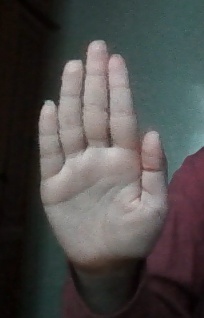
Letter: seen